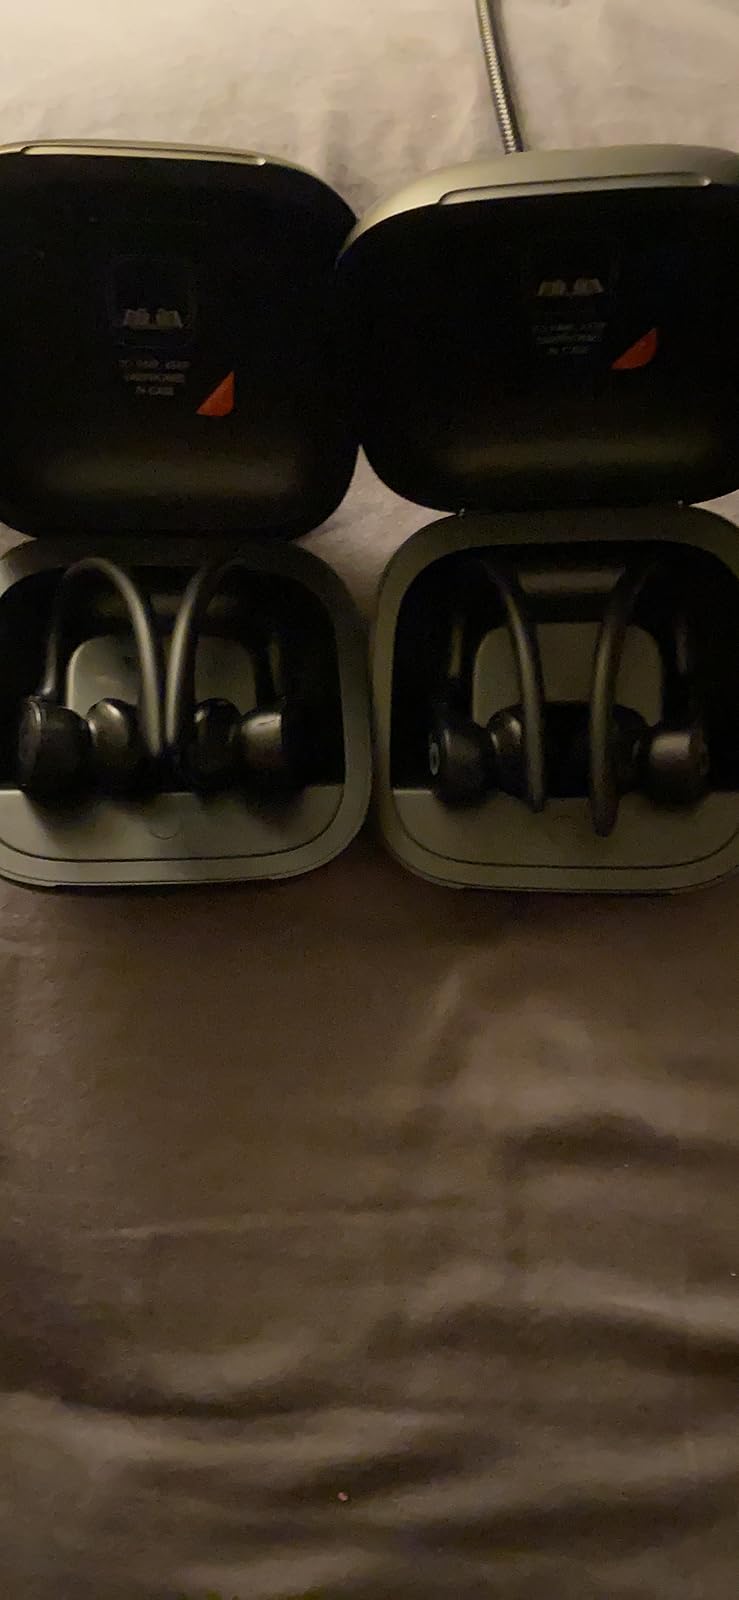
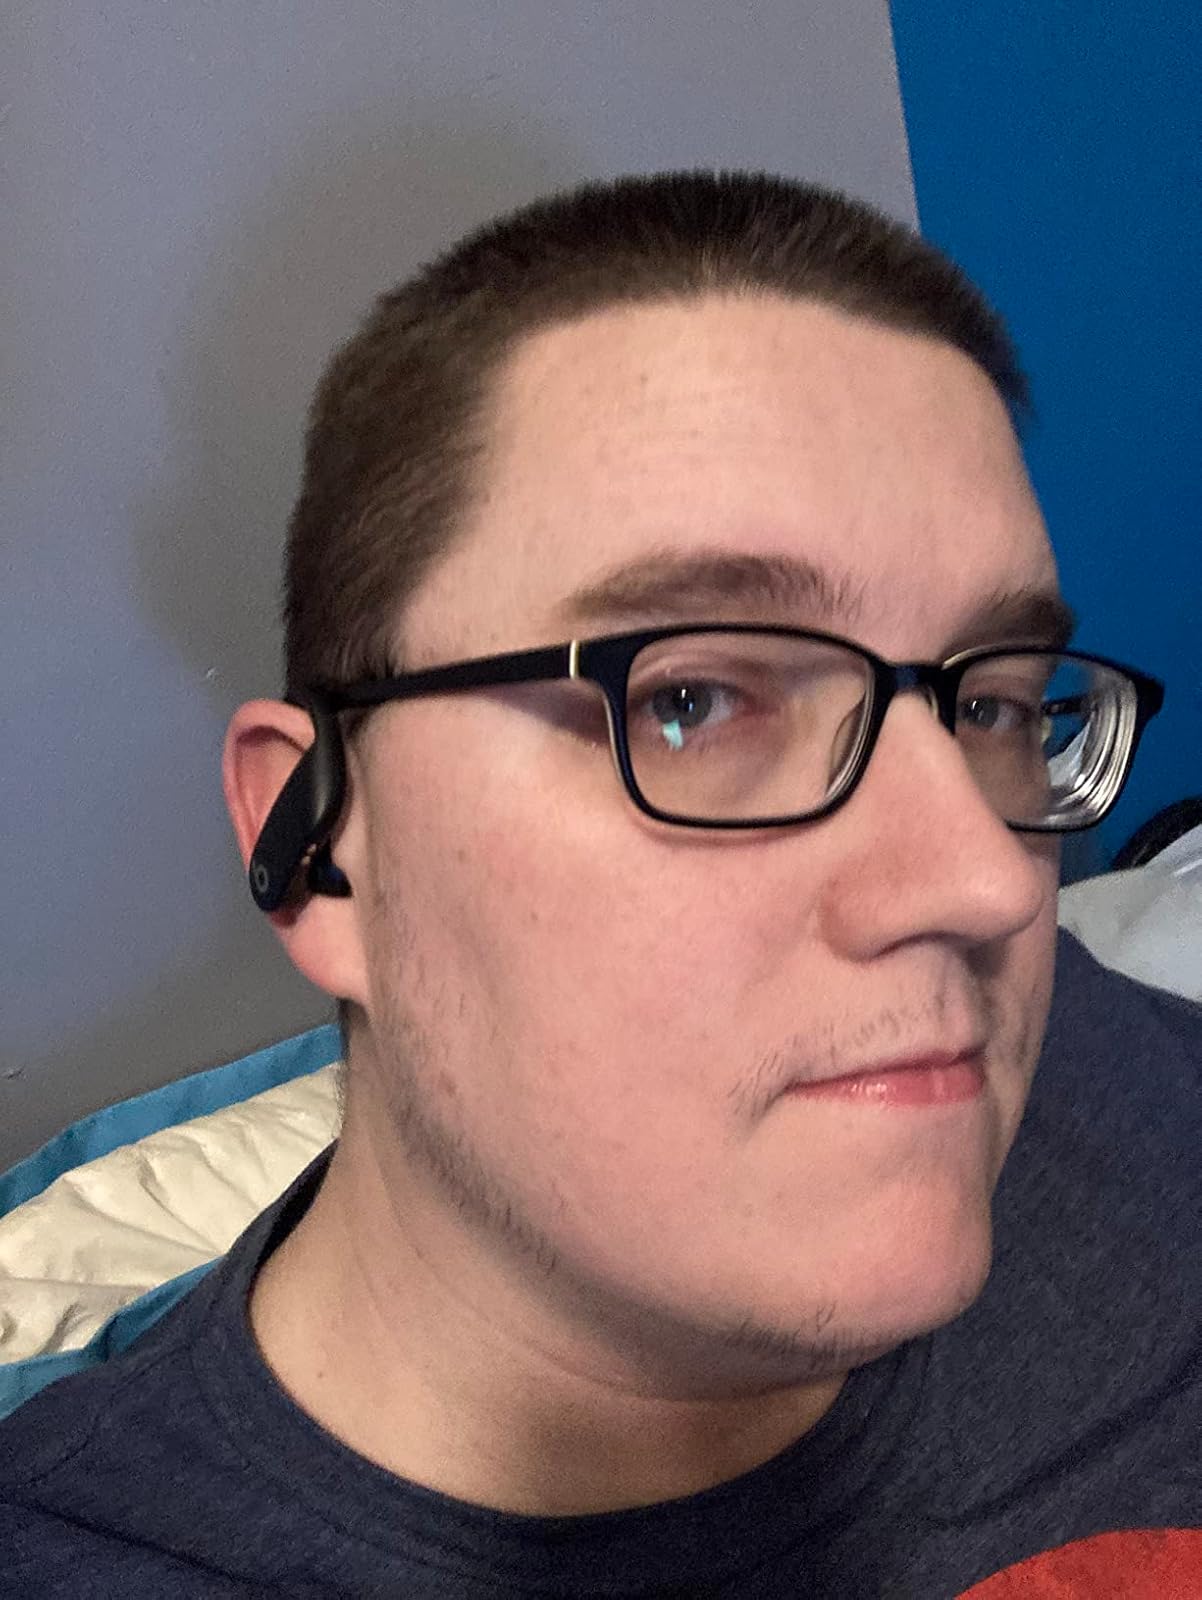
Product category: earbuds
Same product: yes